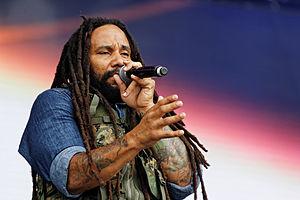
Ky-Mani Marley est un chanteur de reggae né le 26 février 1976 à Falmouth, en Jamaïque.